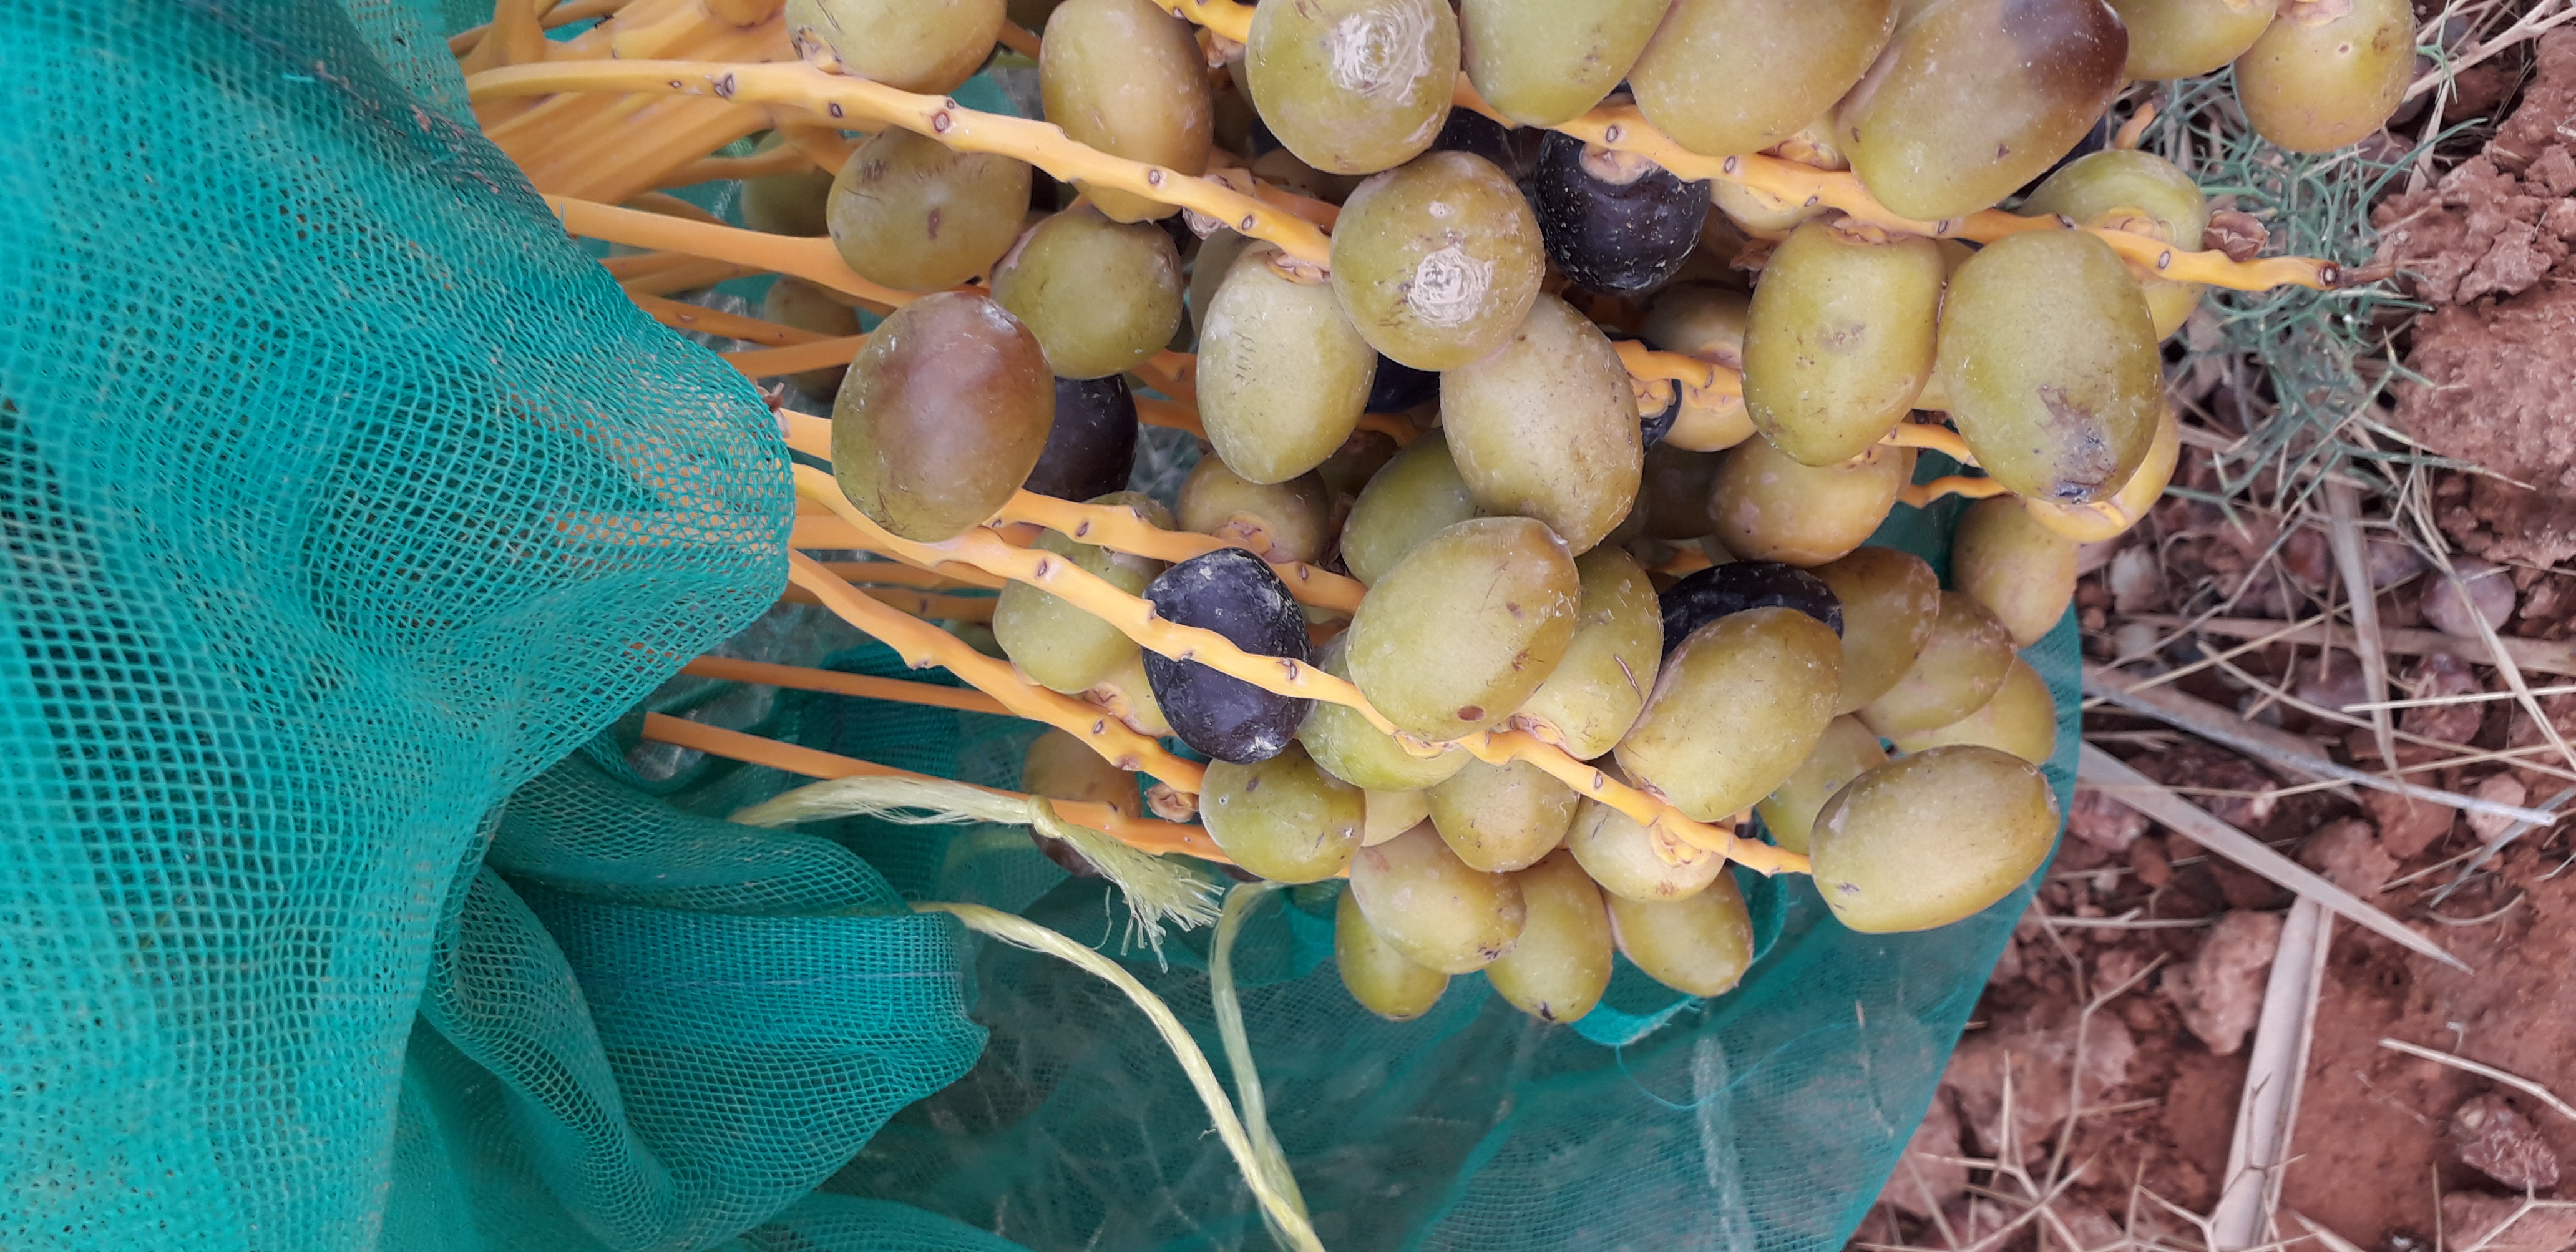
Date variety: kholt